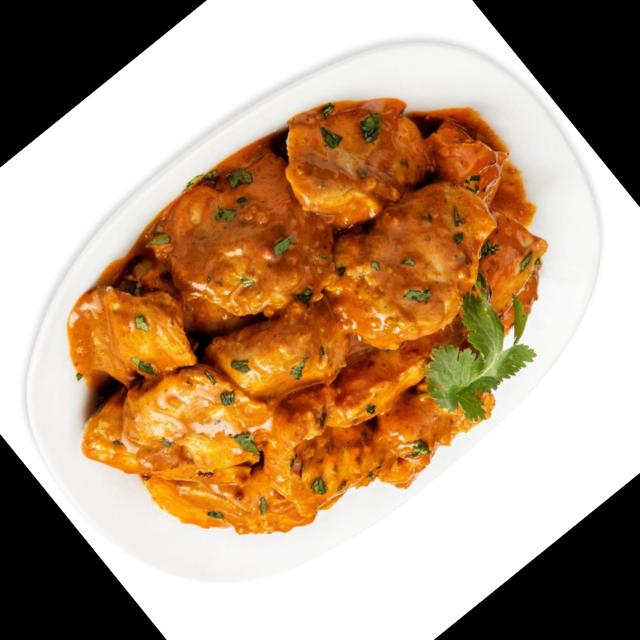
Dish: chicken_curry